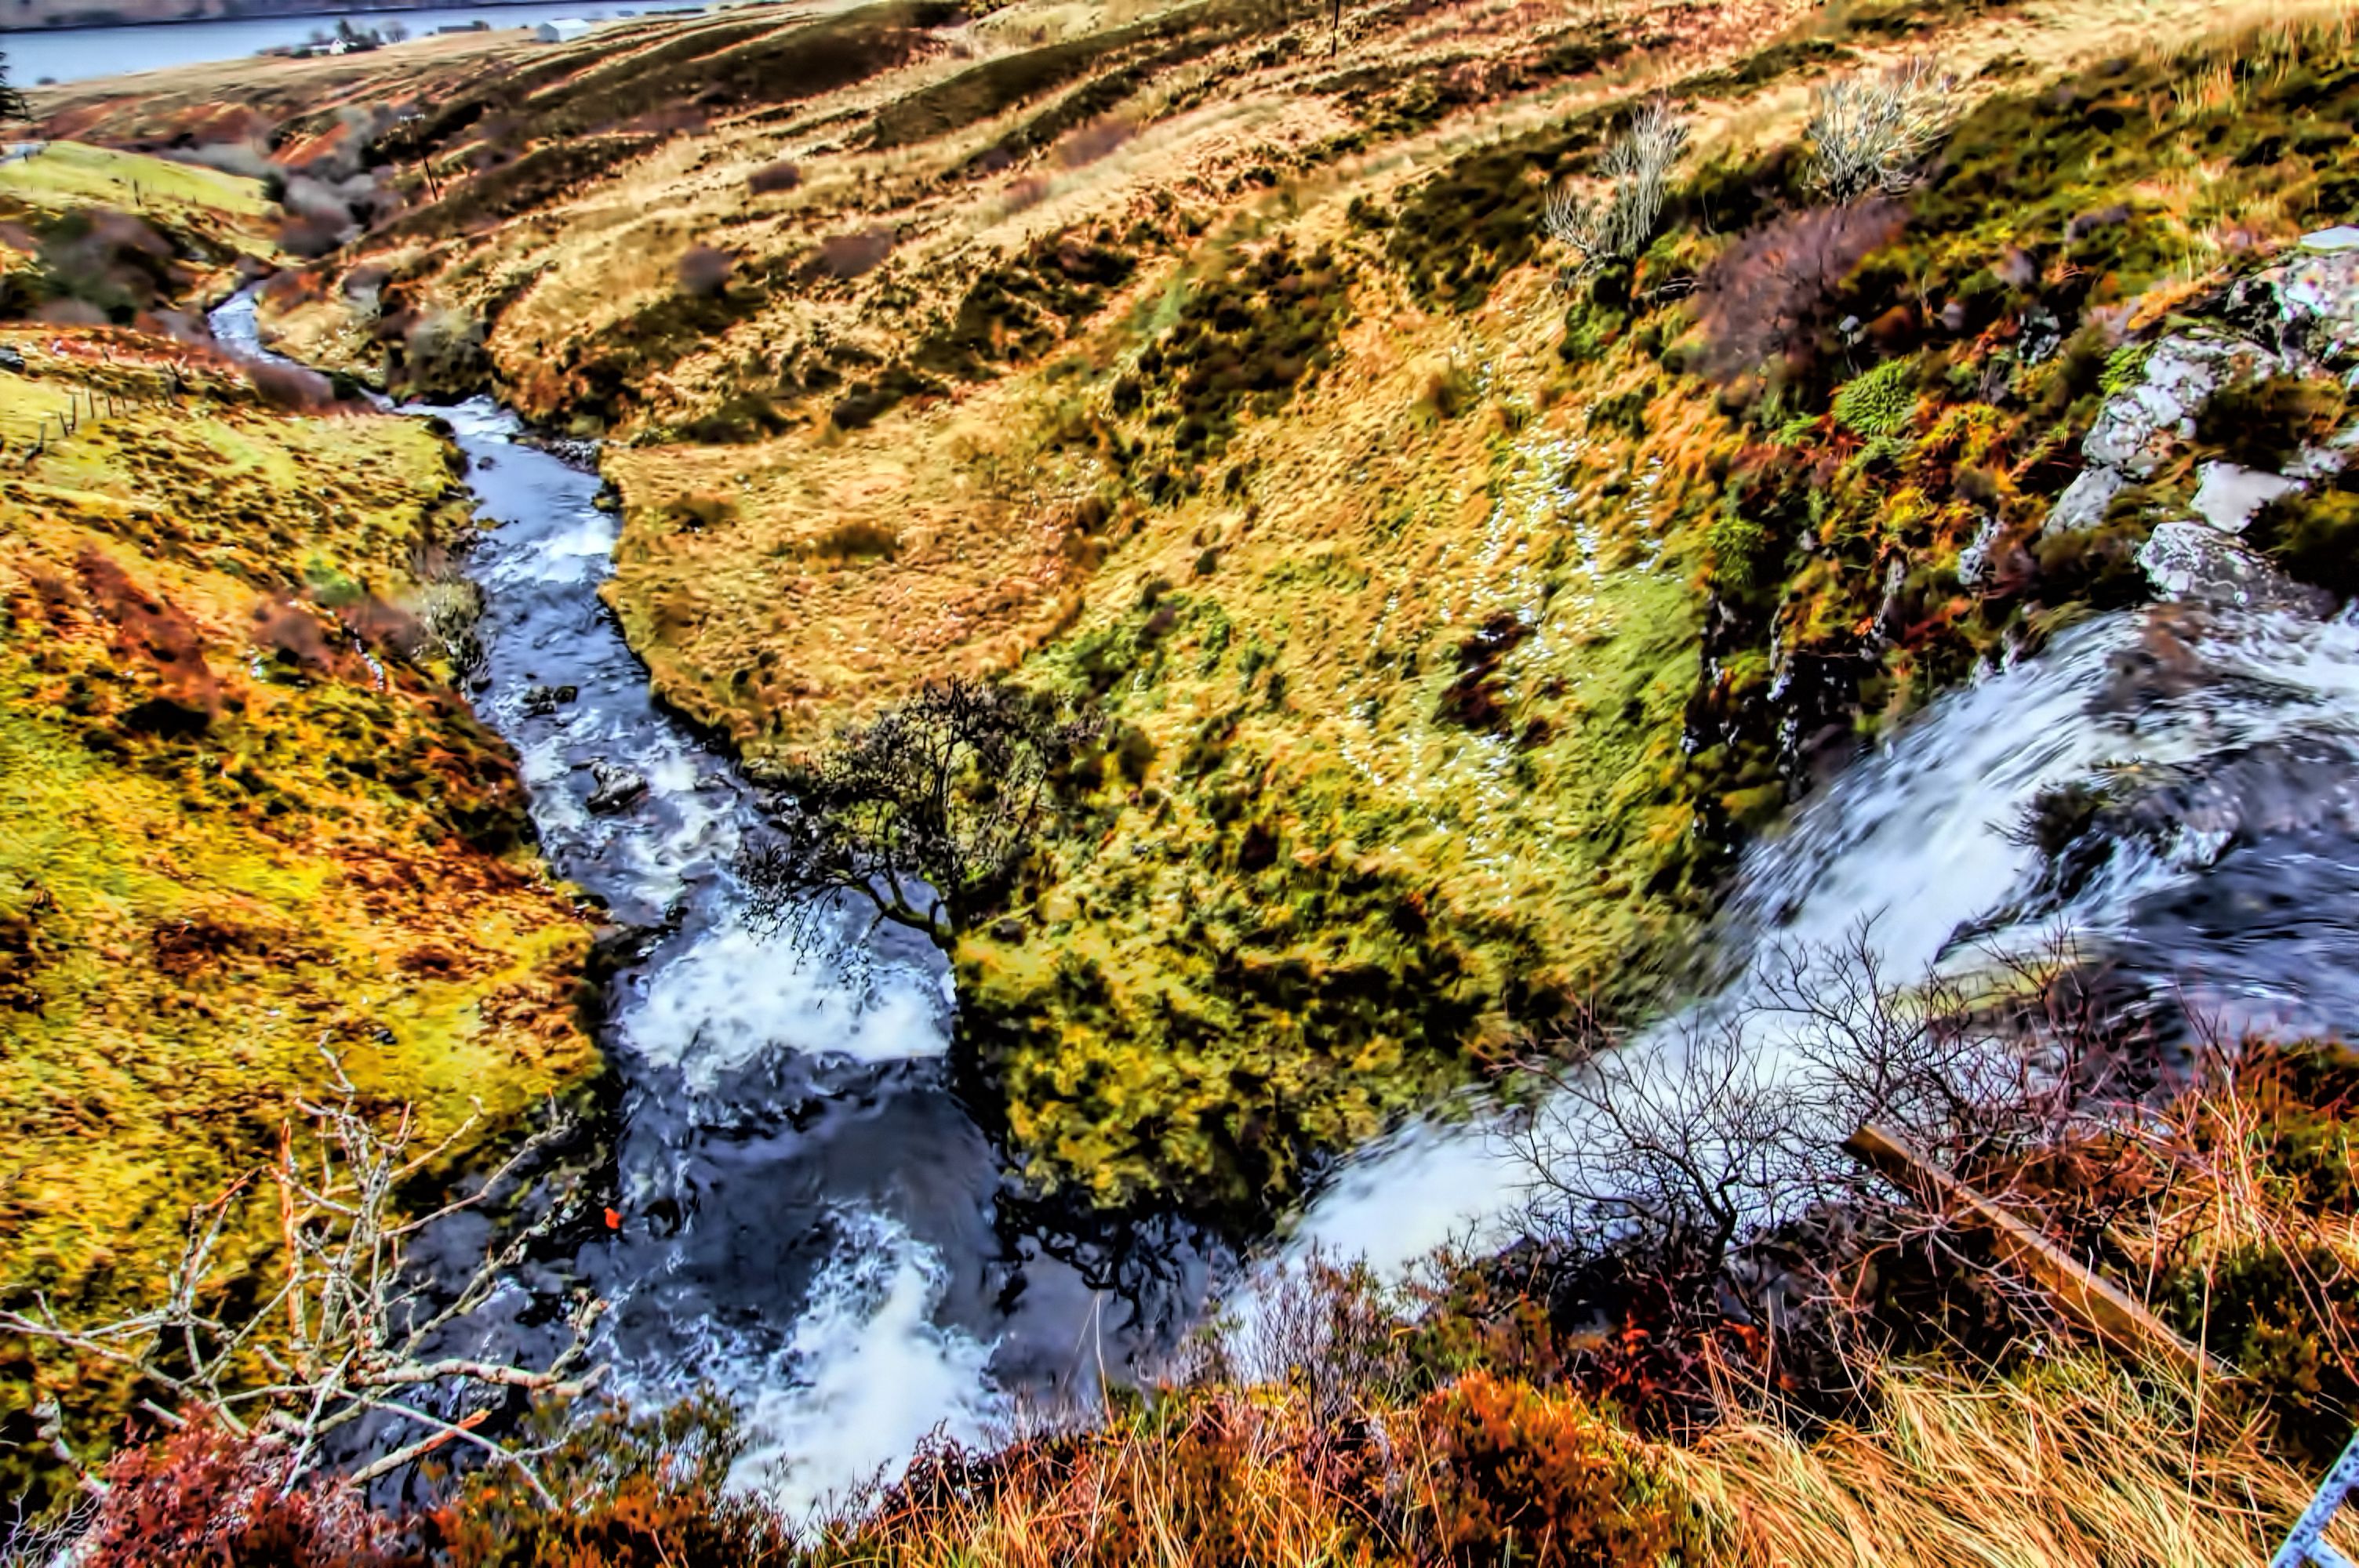
landscape, coast, water, nature, rock, waterfall, wilderness, river, cliff, stream, autumn, rapid, terrain, national park, body of water, geology, scotland, water feature, watercourse, skye, highliands, landform